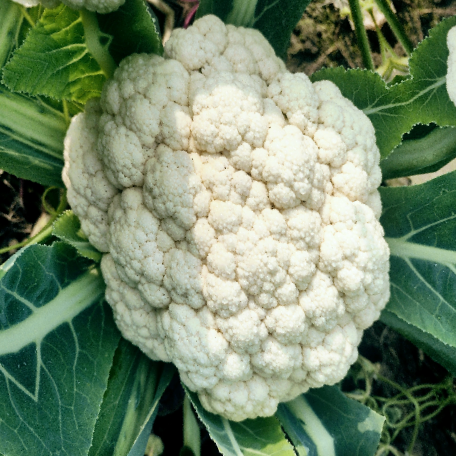
Label: Disease Free